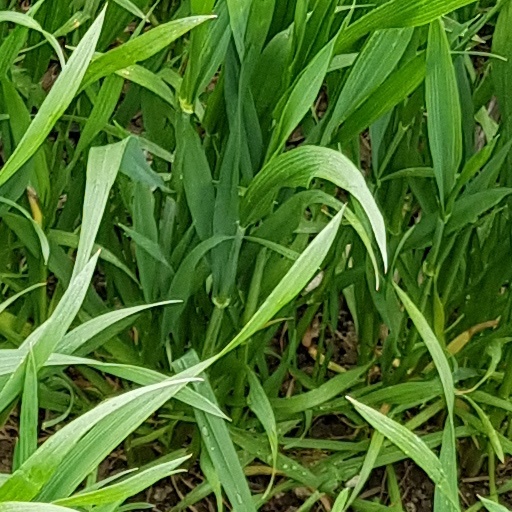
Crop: wheat